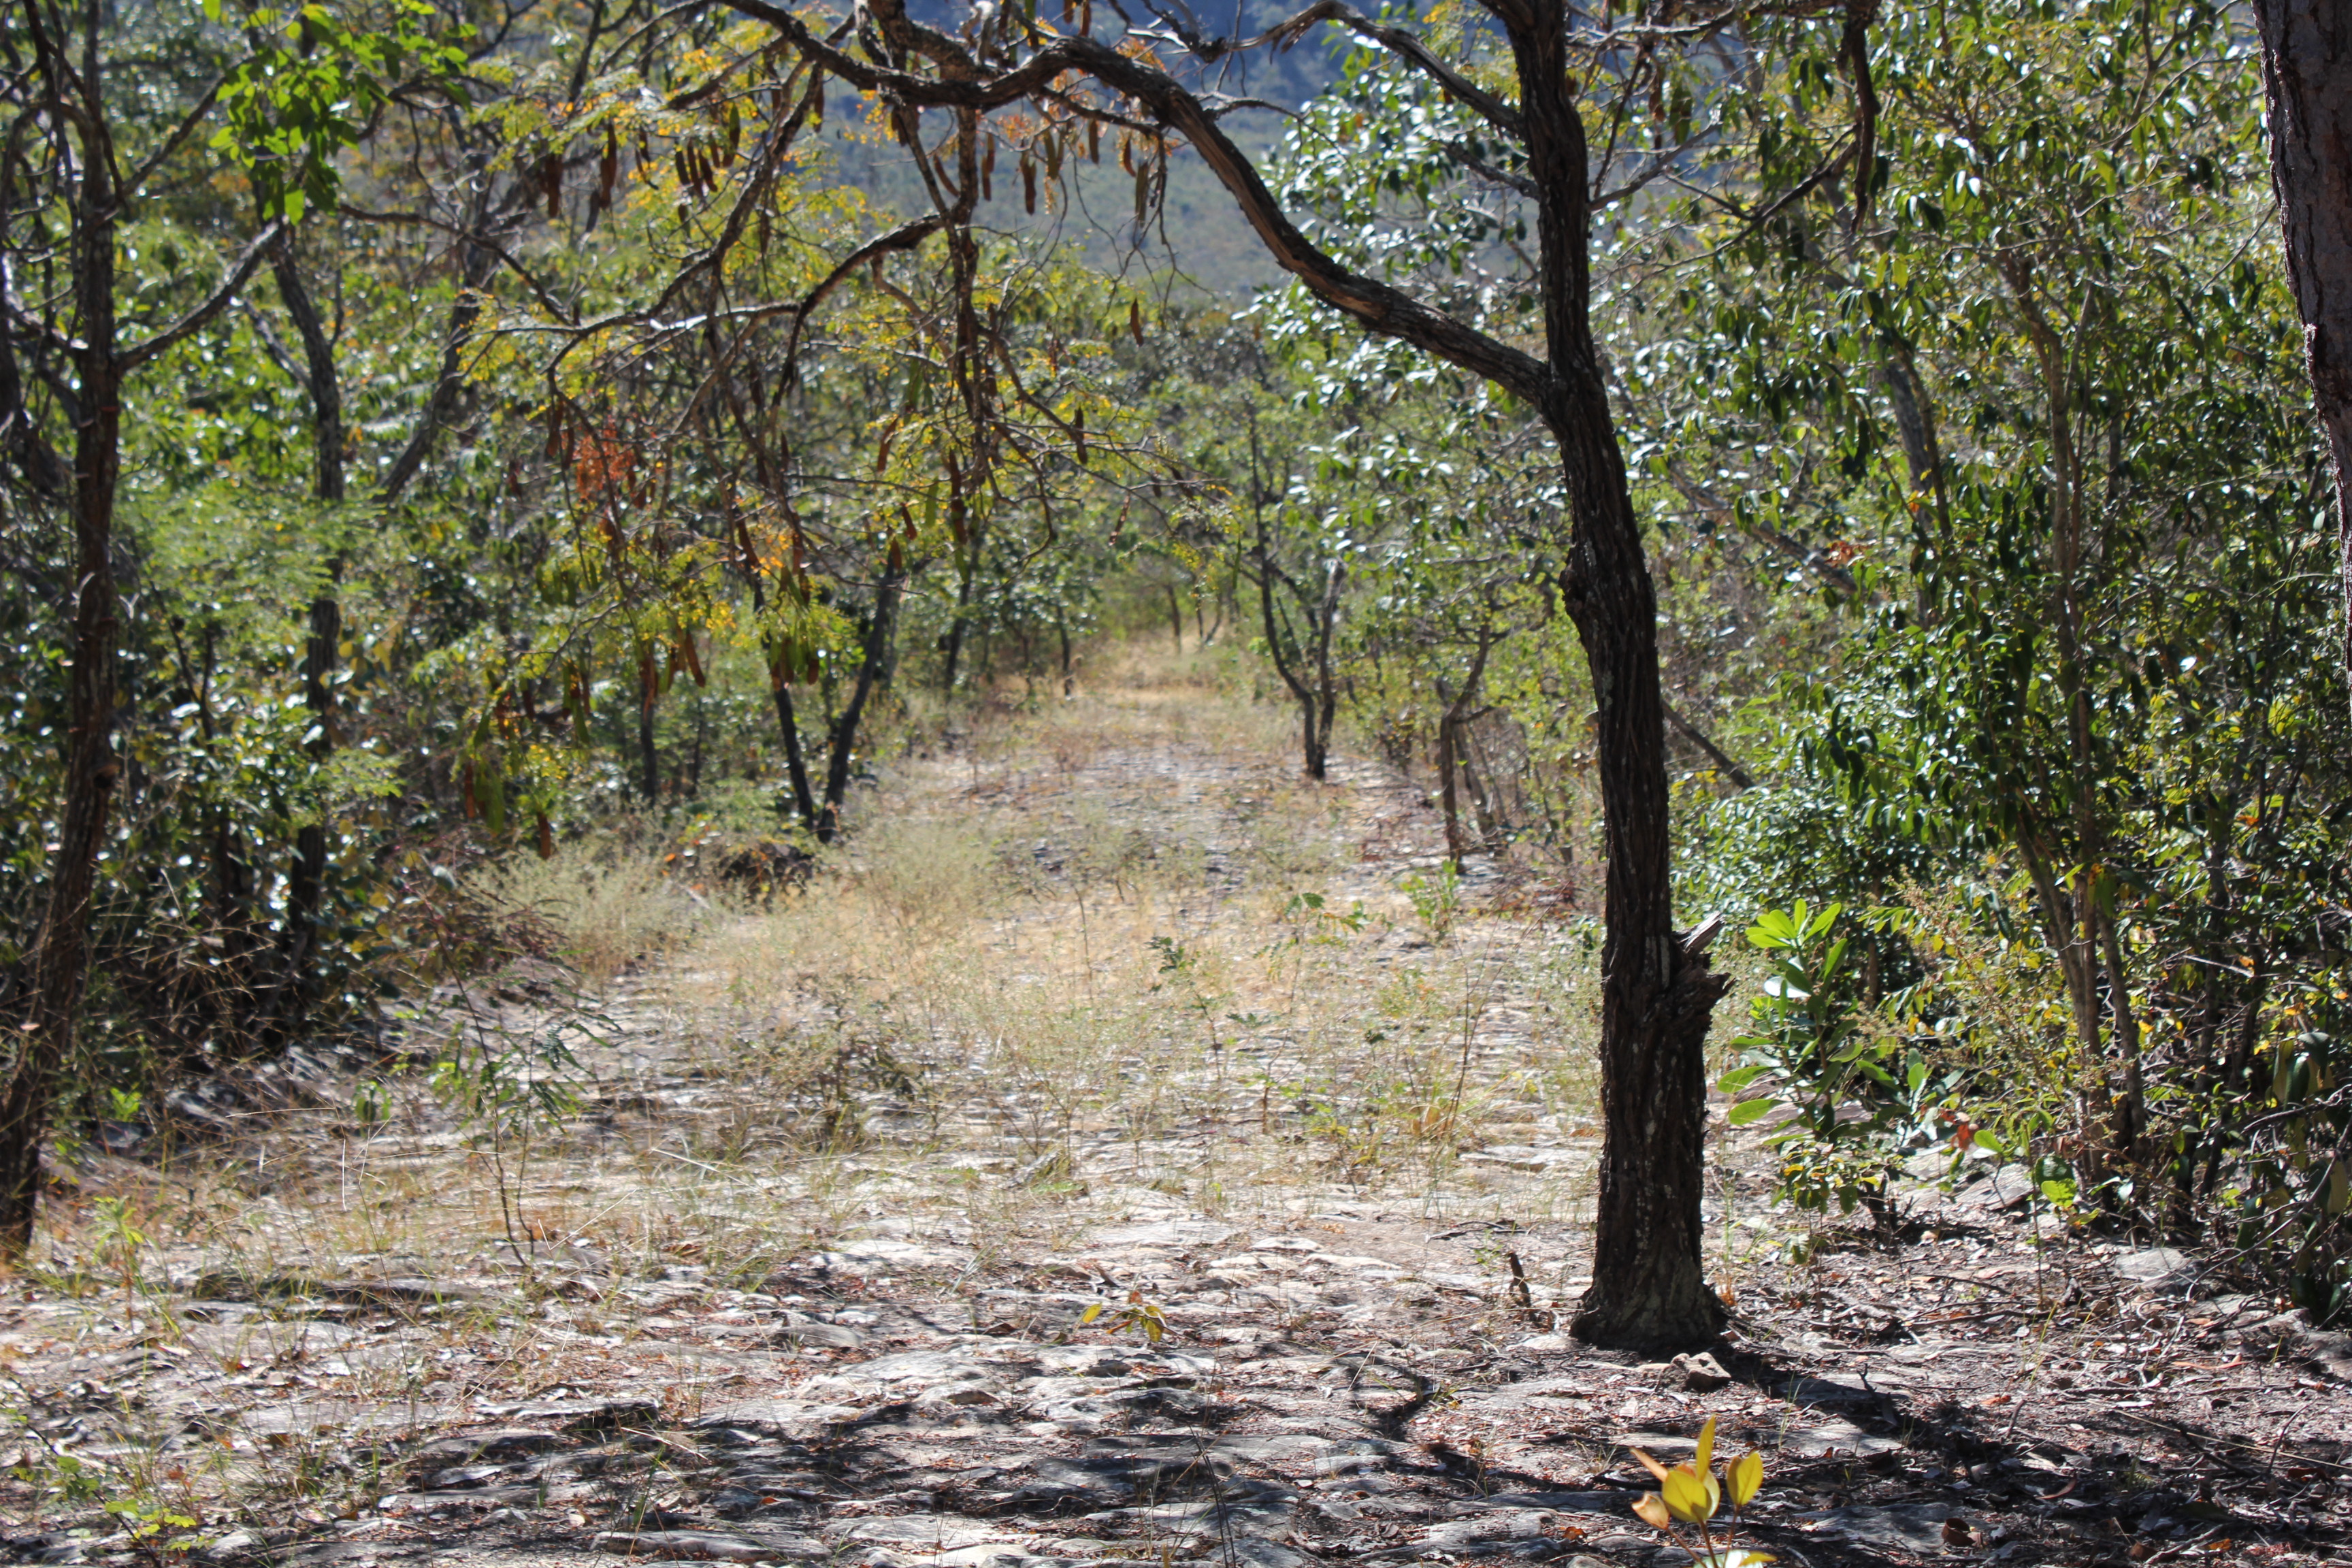
road, stone, ancient, woodland, ecosystem, vegetation, nature reserve, tree, leaf, path, forest, biome, grove, trail, grass, shrubland, wildlife, landscape, riparian zone, riparian forest, autumn, plant, state park, plant community, branch, jungle, water